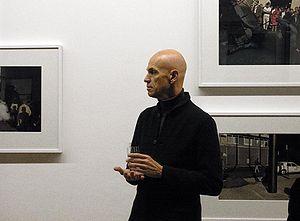
Joel Meyerowitz est un photographe de rue américain. Il vit et travaille à New York.